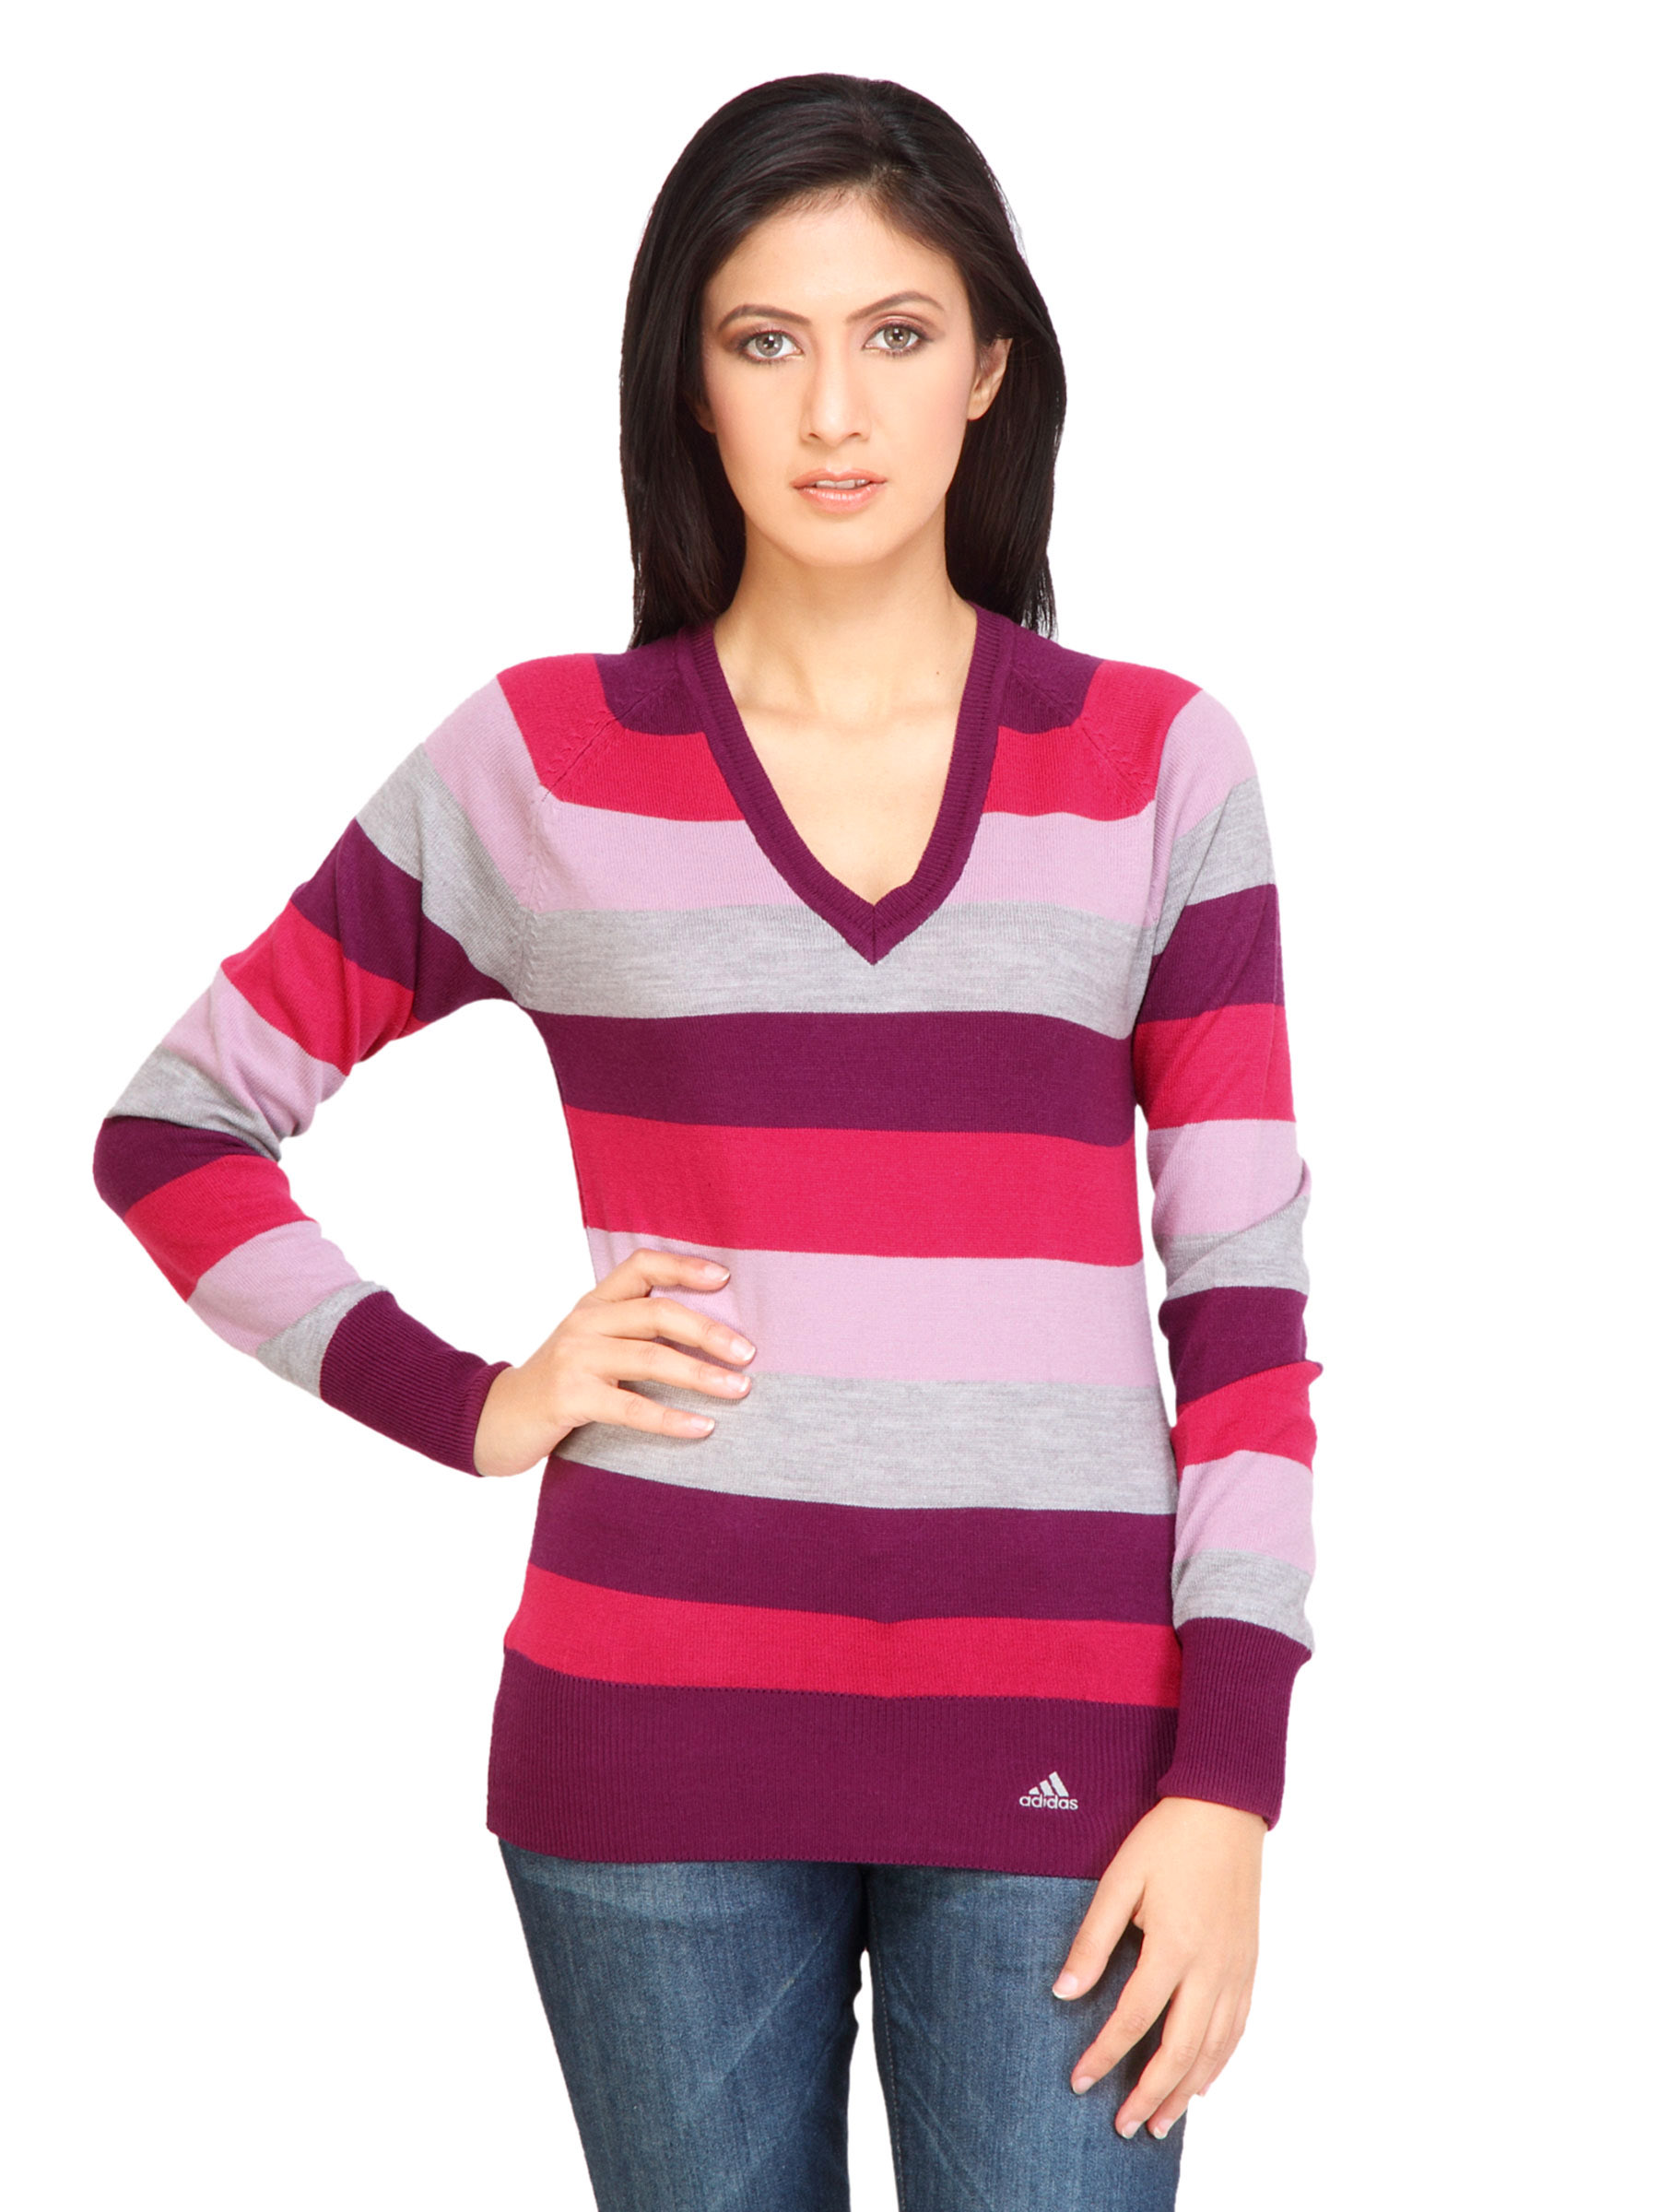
ADIDAS Women Stripes Purple Sweaters
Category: Apparel / Topwear / Sweaters
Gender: Women
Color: Purple
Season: Fall 2011
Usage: Casual